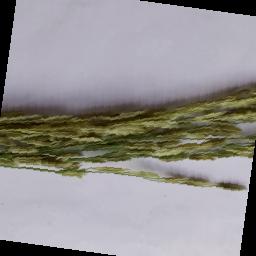
Label: Rice___Neck_Blast